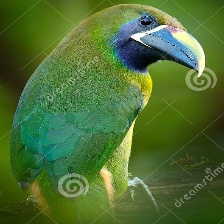
Species: BLUE THROATED TOUCANET
Scientific name: AULACORHYNCHUS CAERULEOGULARIS
ImageNet parent category: toucan